Aalen

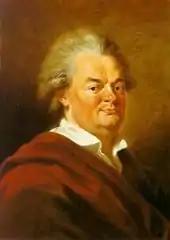
Christian Friedrich Daniel Schubart, before 1804

Aalen station is a regional railway hub on the Stuttgart-Bad Cannstatt–Nördlingen railway from Stuttgart and , the Aalen–Ulm railway from Ulm and the Goldshöfe–Crailsheim railway to Crailsheim. Until 1972, the Härtsfeld Railway connected Aalen with Dillingen an der Donau via Neresheim. Other railway stations within the town limits are "Hofen (b Aalen)", "Unterkochen", "Wasseralfingen" and Goldshöfe station. The "Aalen-Erlau" stop situated in the south is no longer operational.